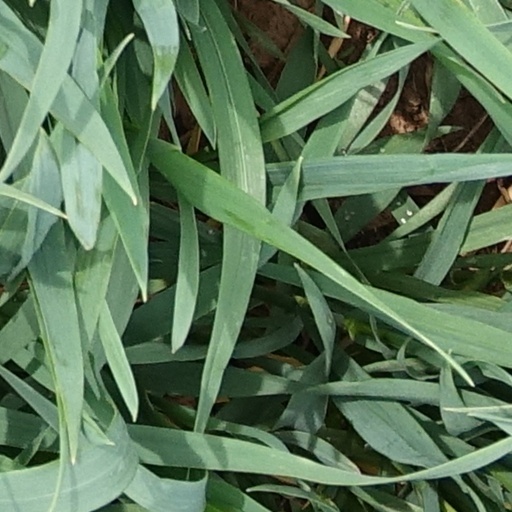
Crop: wheat